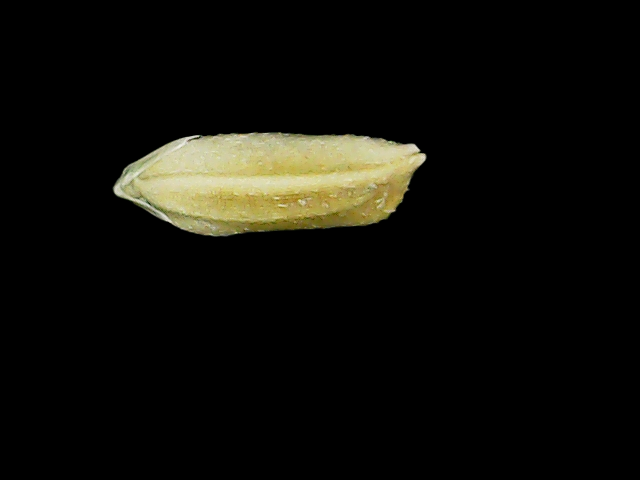
Rice variety: Bd95